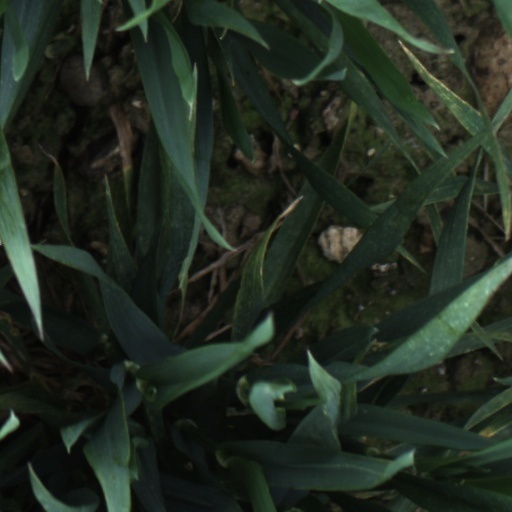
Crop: wheat